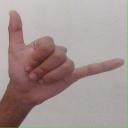
अक्षर: द